Gumnišče

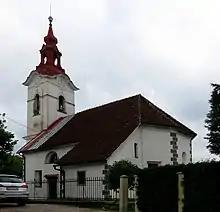
Holy Spirit Church

The local church, built in the centre of the settlement, is dedicated to the Holy Spirit and belongs to the Parish of Škofljica. It is a Late Gothic building, dating to the 16th century with some 17th- and 18th-century alterations.